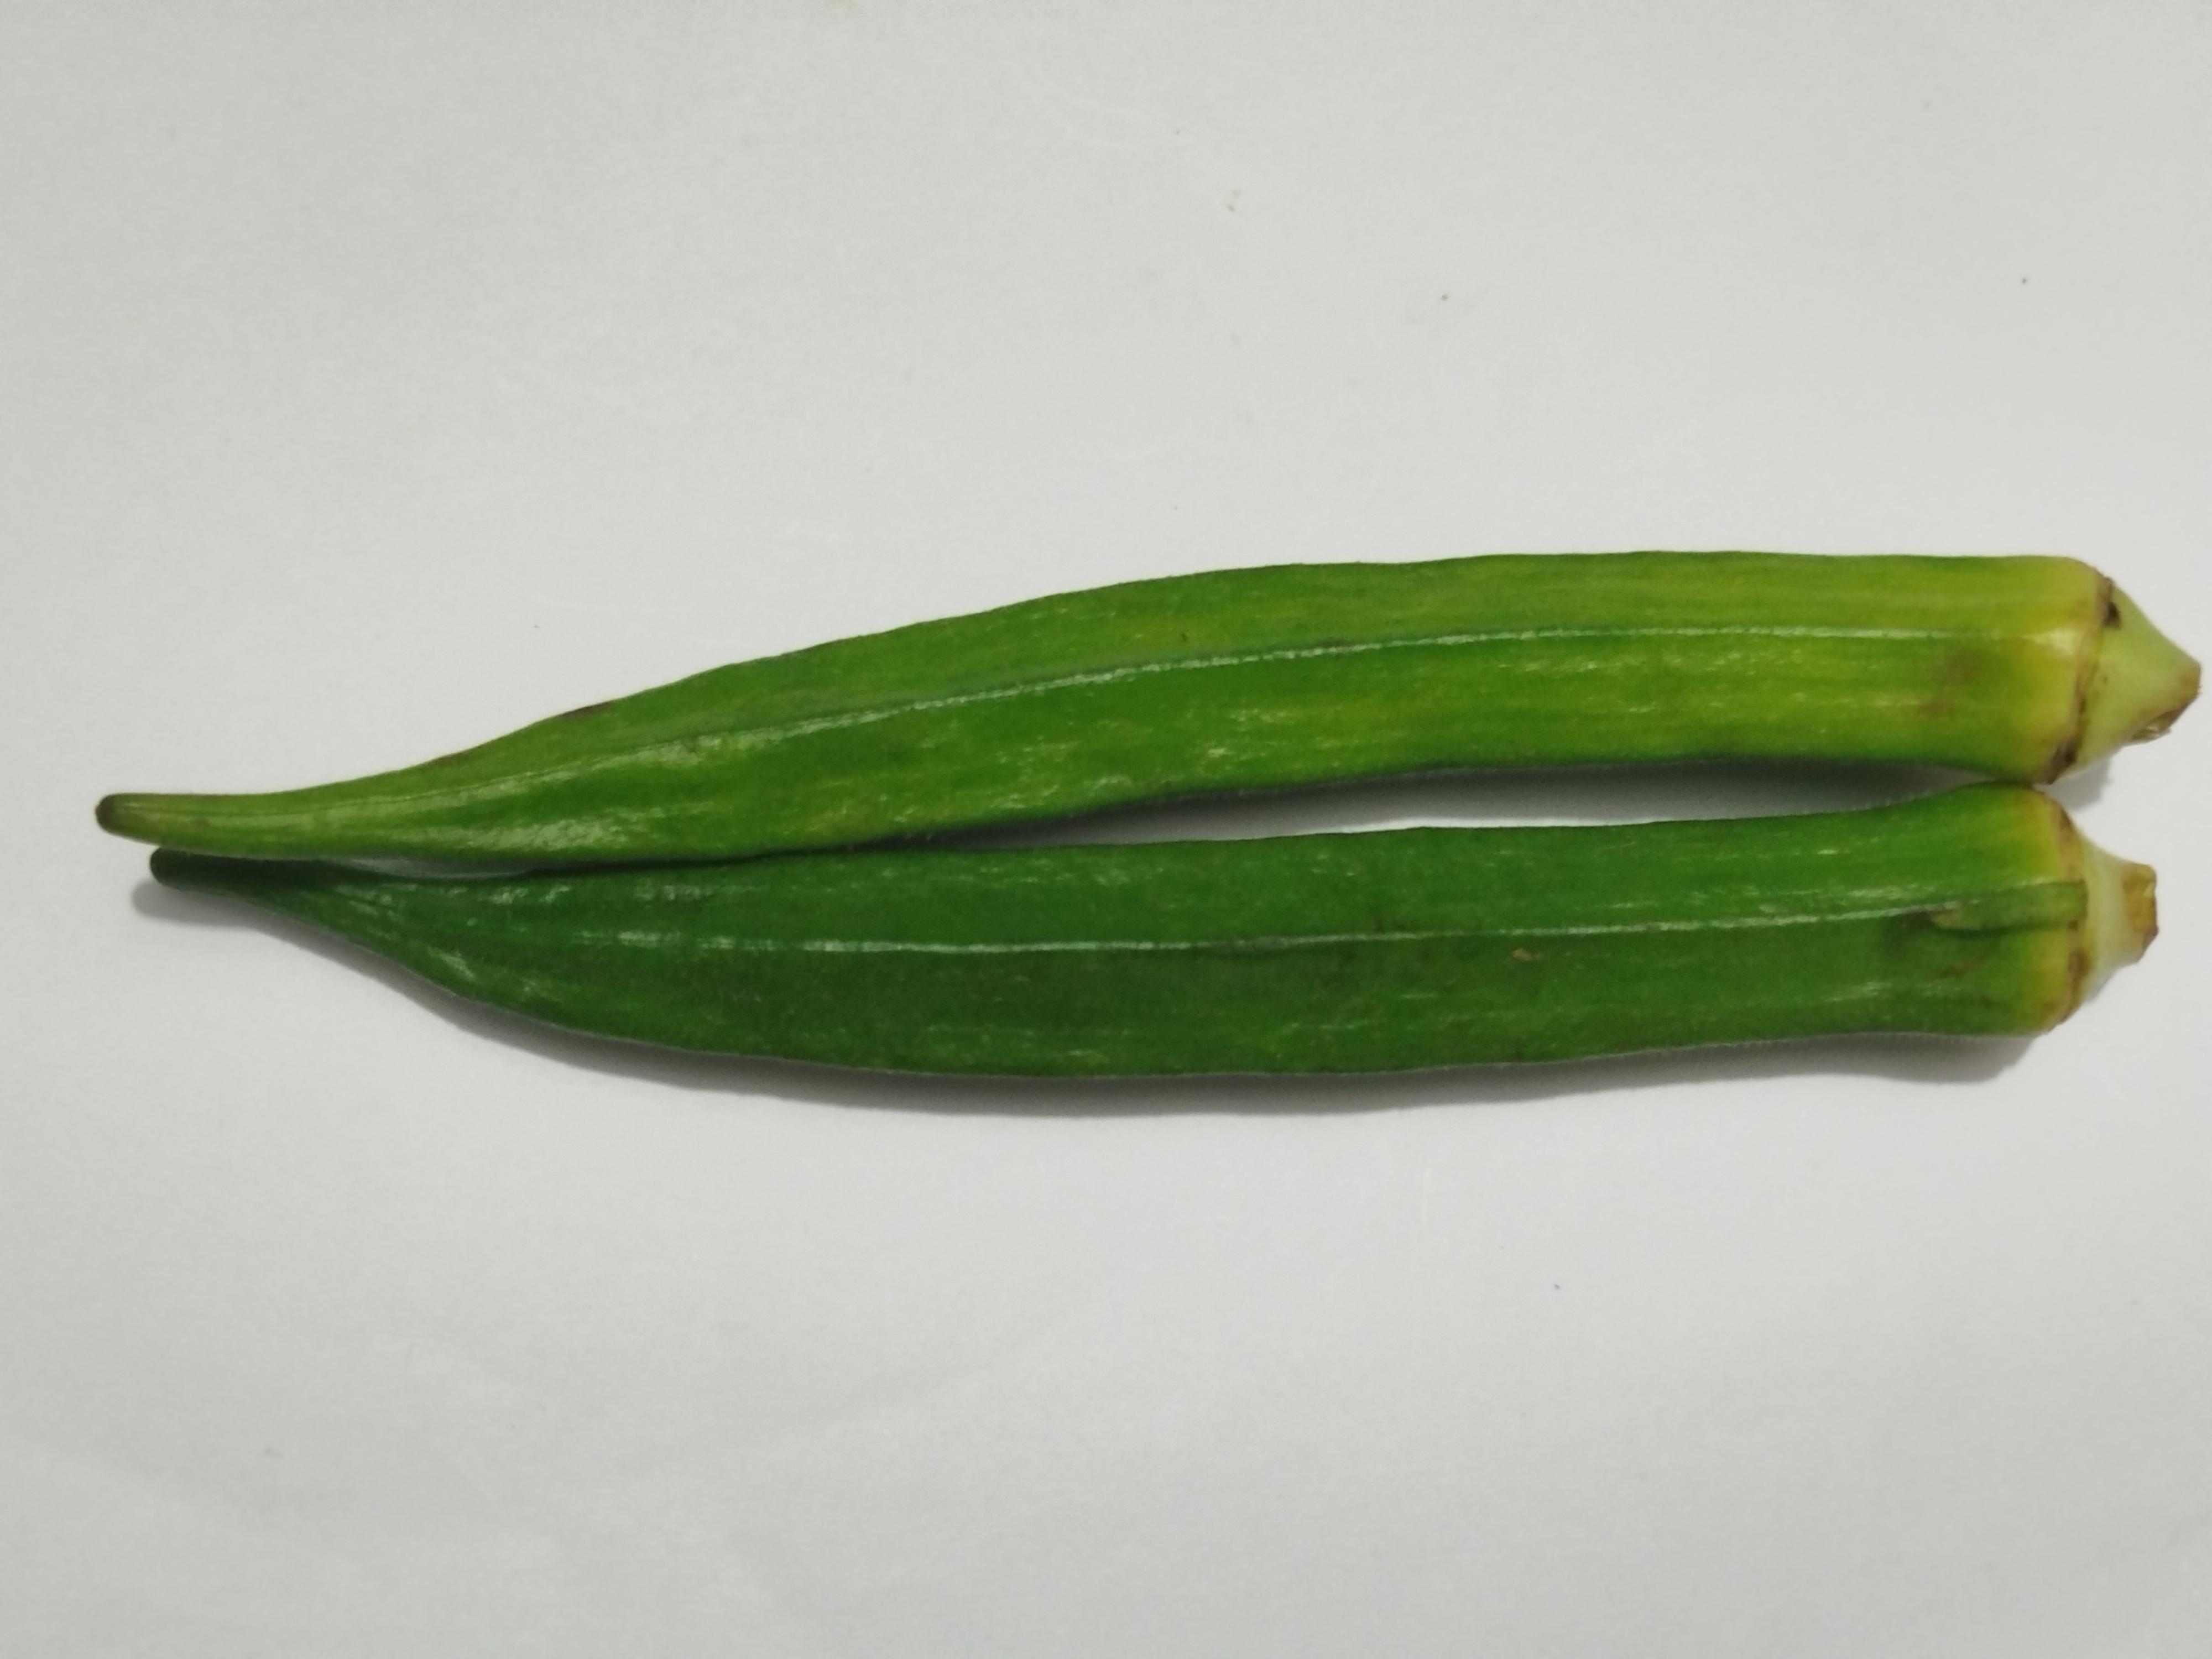
Label: Ladies finger